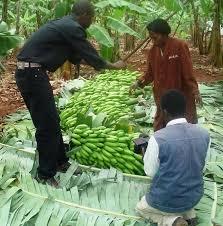
Ndizi ,ambazo zimekomaa zimetolewa shambani na wakulima. Ndizi hii zikisha baadaye, zimepangwa vizuri kwa ajili ya kungoja wanunuzi. Wanazieka kwa kulingana na bei pia na uzito wao na uzuri wao.